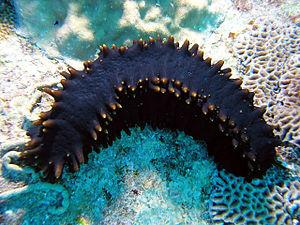
Les Holothuries sont une classe d'animaux marins de l'embranchement des échinodermes au corps mou et oblong, et possédant un cercle de tentacules autour de la bouche. Elles sont aussi appelées concombres de mer ou bêches de mer, et possèdent une grande diversité de sobriquets sur les différentes côtes.
Les Synallactida sont un ordre d'animaux marins de la classe des holothuries.